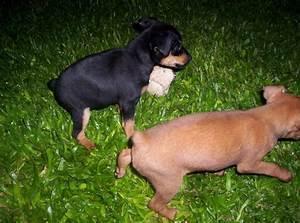
dog